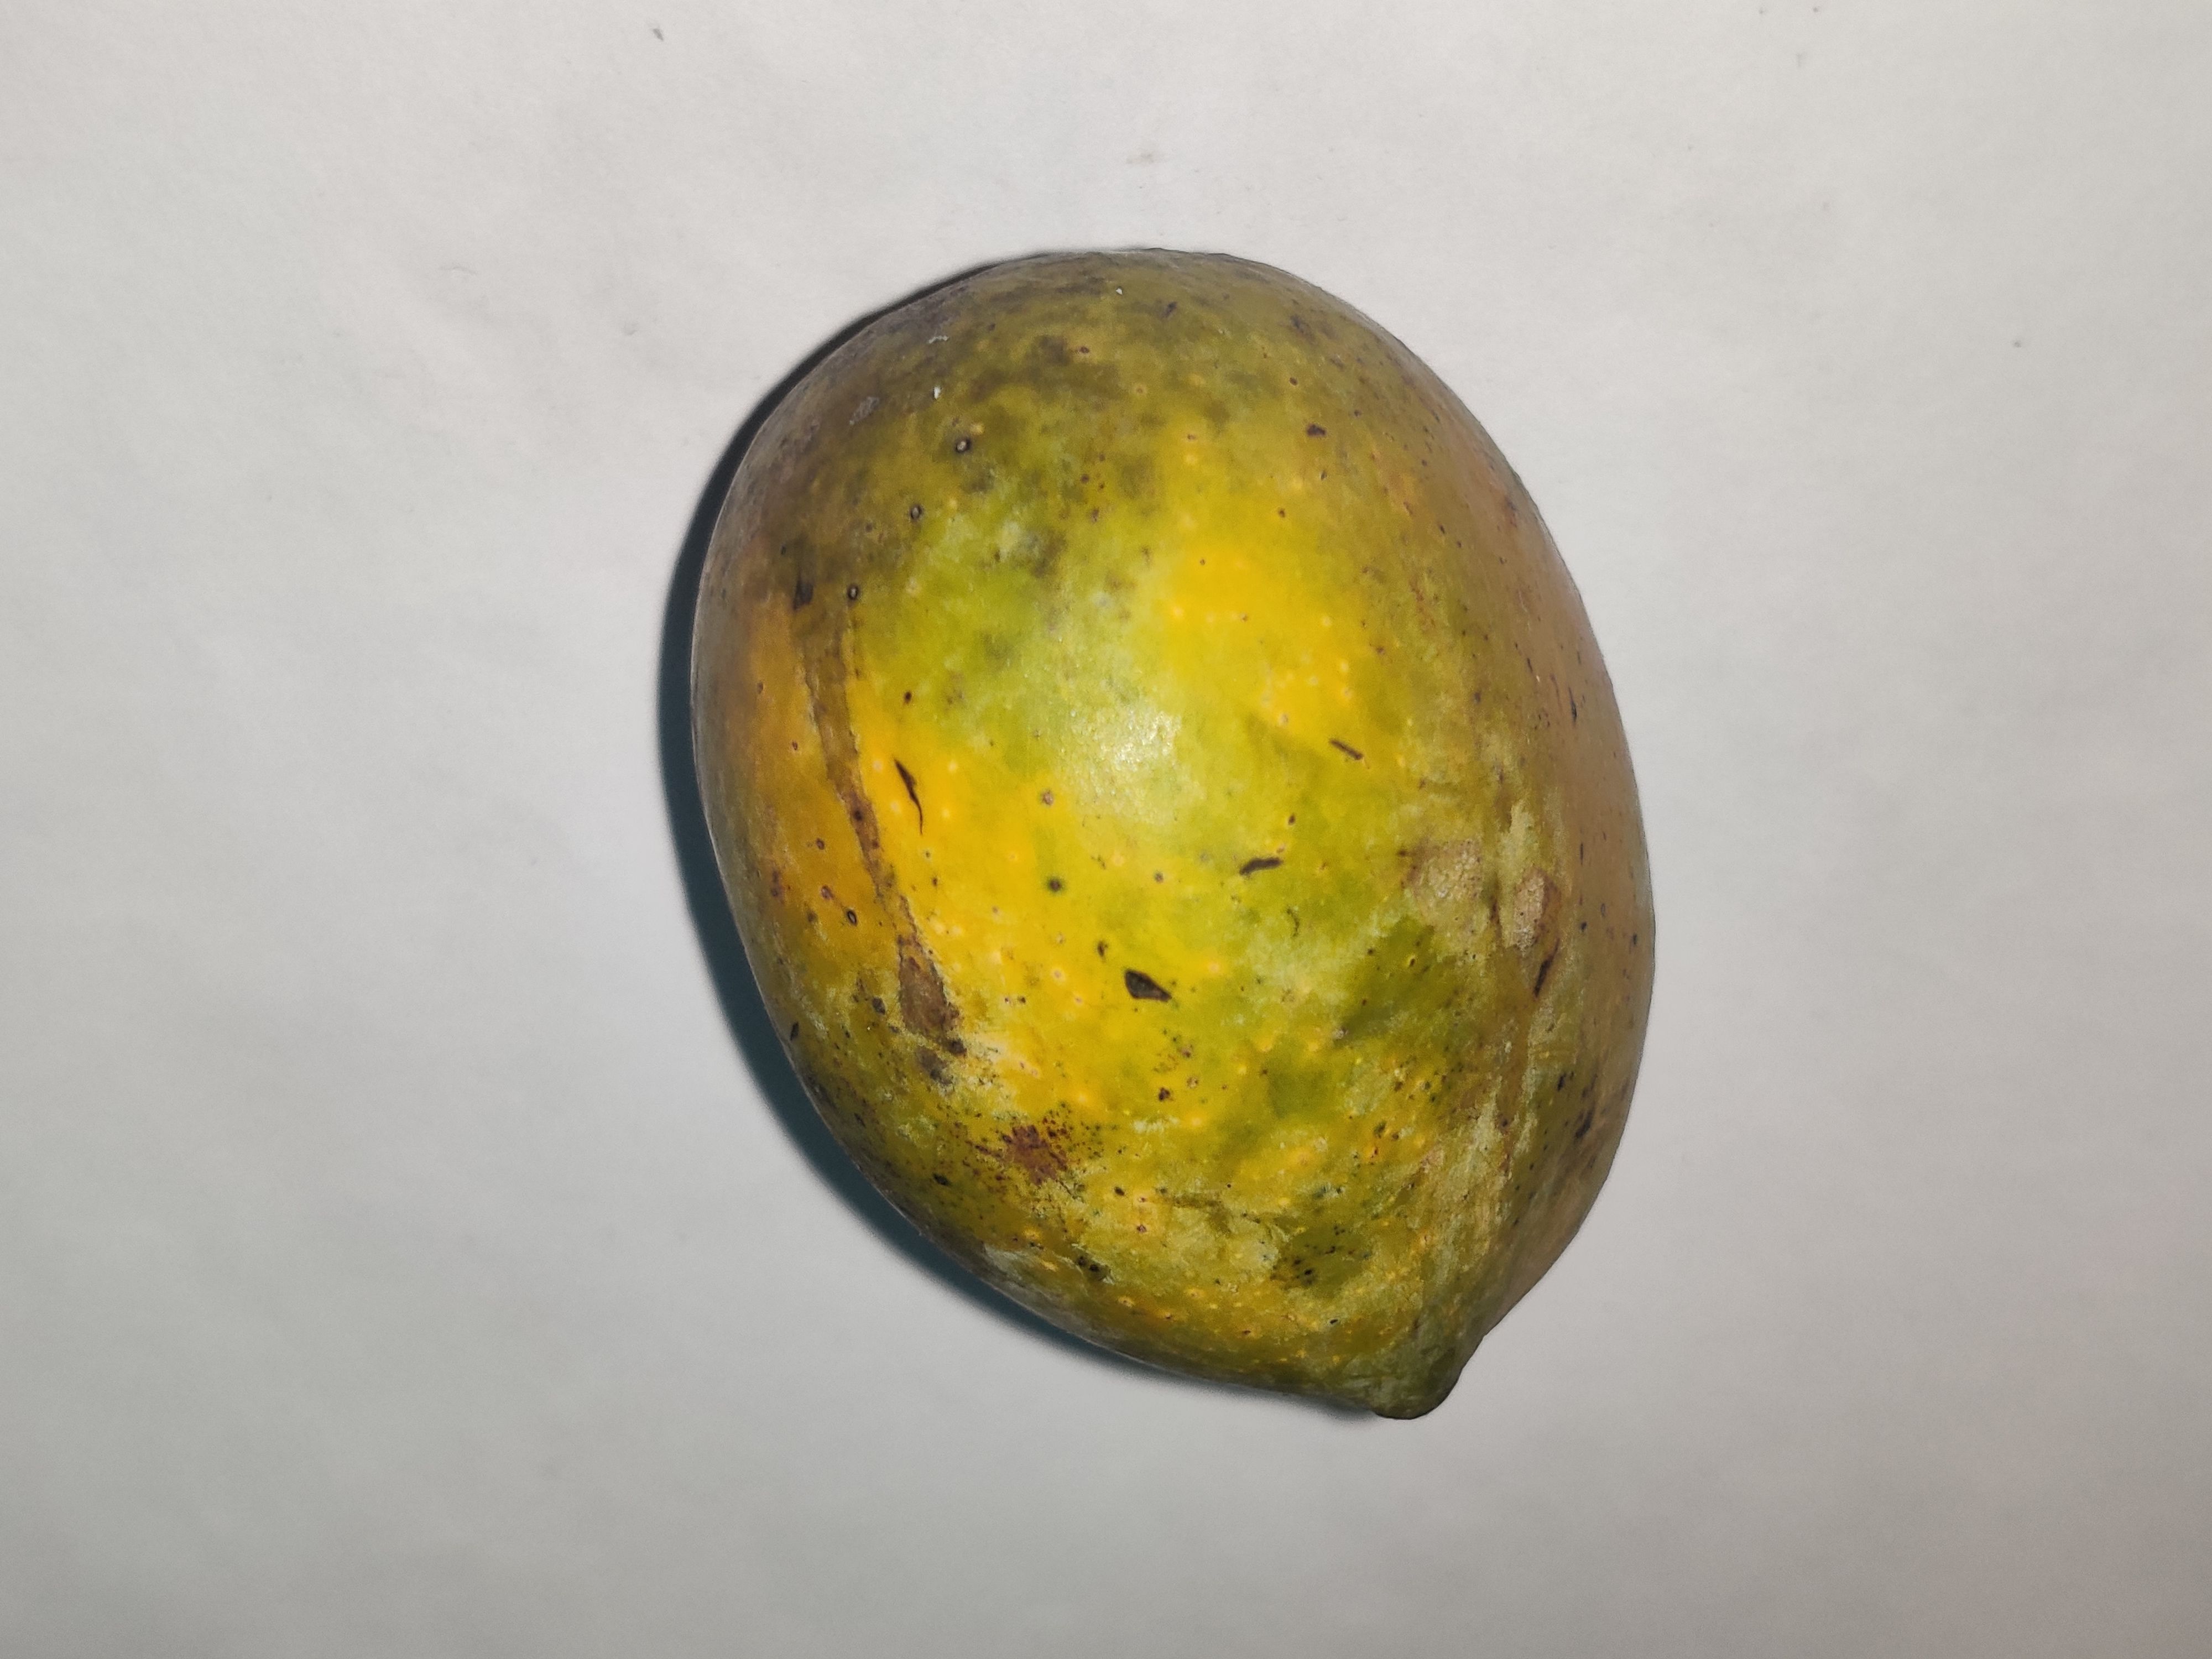
Fruit: mango
Grade: 3rd-grade